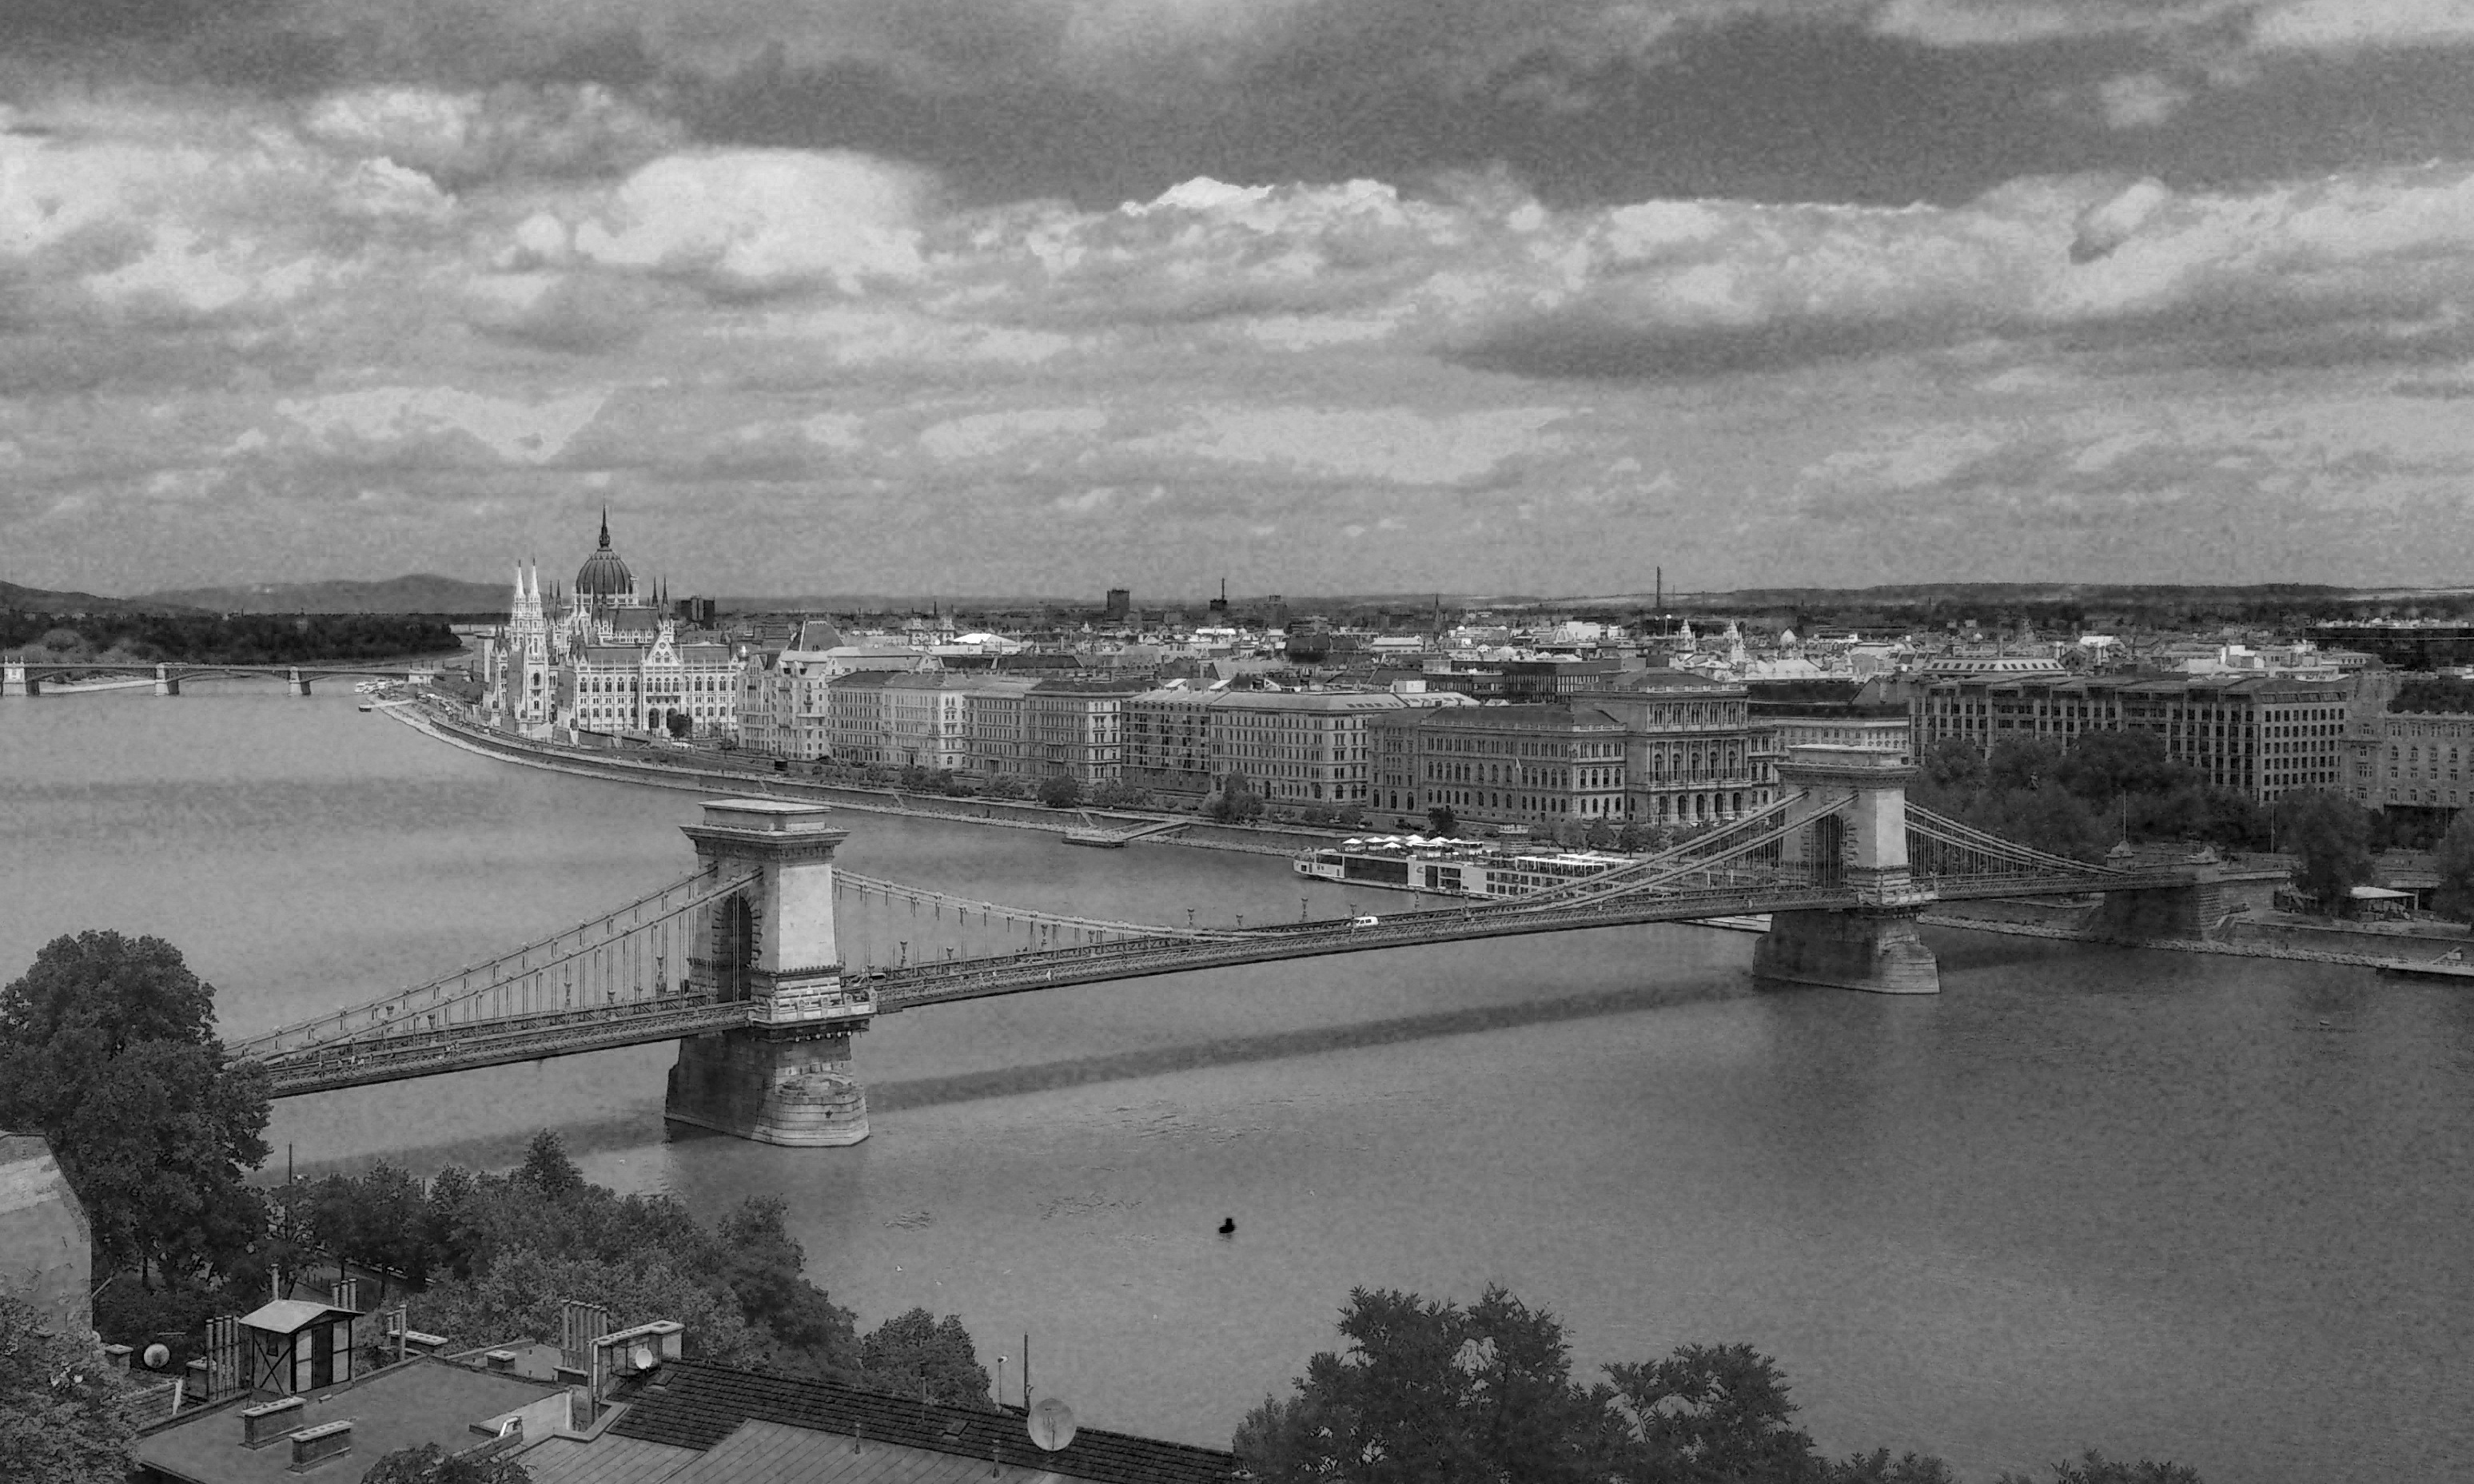
dock, black and white, bridge, pier, river, cityscape, vehicle, monochrome, waterway, monochrome photography, nonbuilding structure